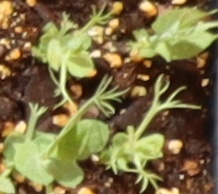
Label: Field Pea